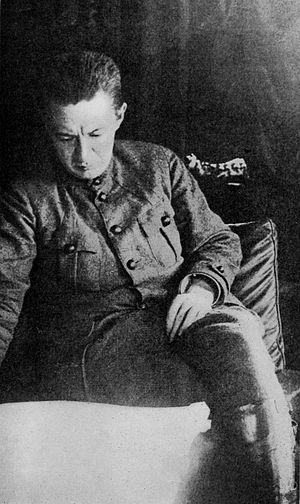
Les Portraits d'Alexandre Kerenski sont deux tableaux peints par le peintre russe Ilia Répine en 1917-1918.